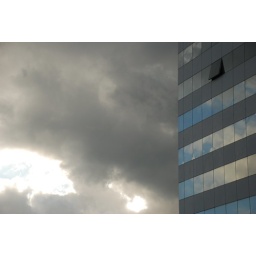
A window in the sky